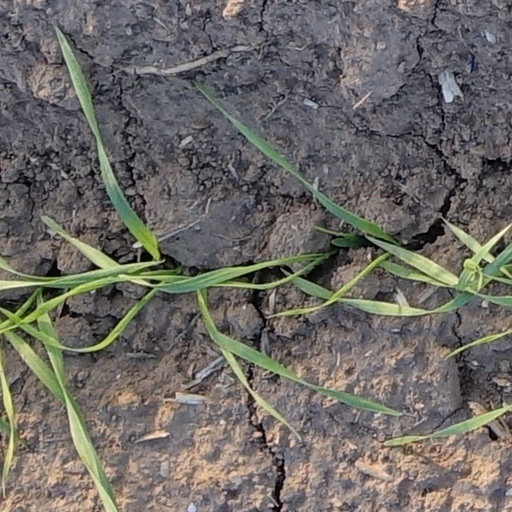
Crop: wheat